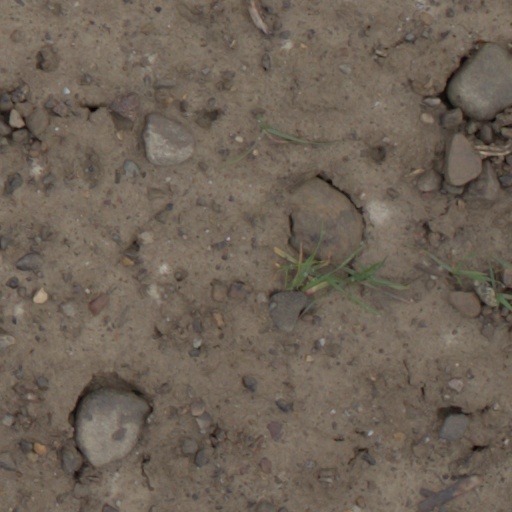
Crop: wheat